Hout Bay Museum

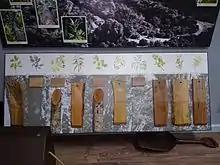
Some indigenous plant species on display

At the end of 1978 the museum had a furnished office, showcases and a host of artefacts and memorabilia from the farms, wrecks of the immediate area fishing paraphernalia. The early days of the museum were spent in furnishing the museum. Mr & Mrs Fuller Gee, qualified landscape architects, designed the layout of the garden, but work on the garden only commenced in 1979 after the formal opening of the Museum on 5 April.